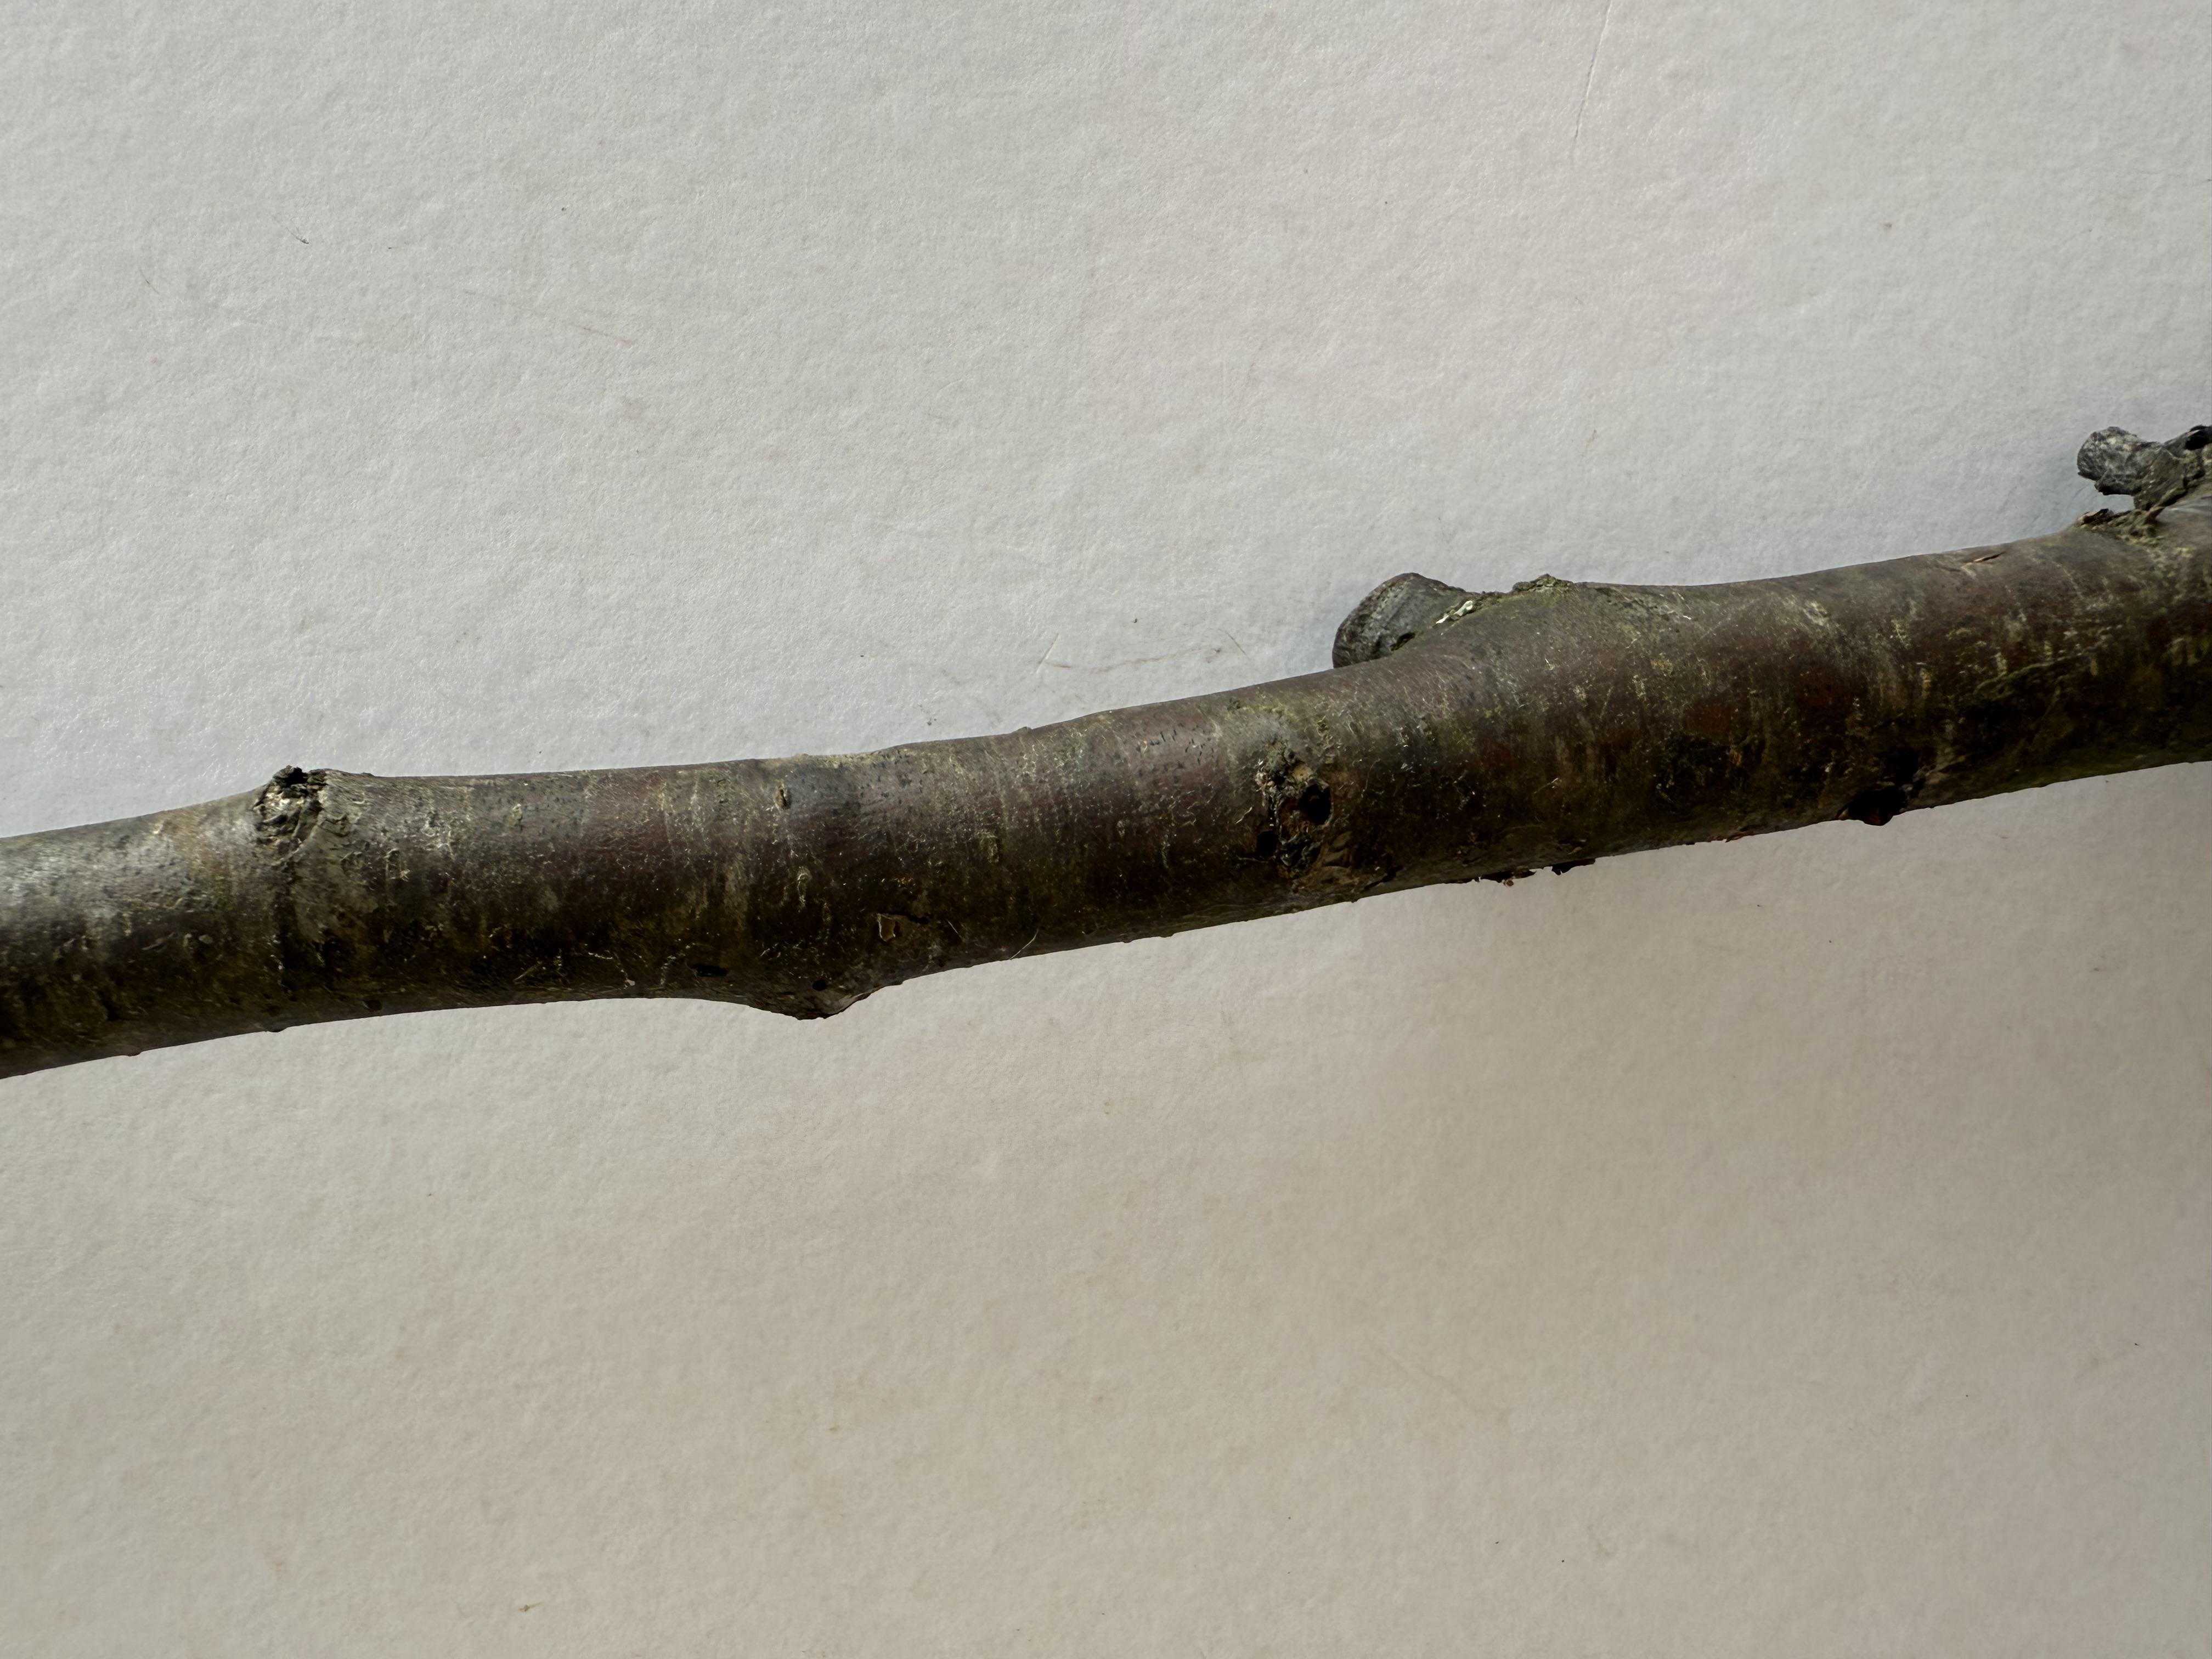
Variety: Murdum Plum